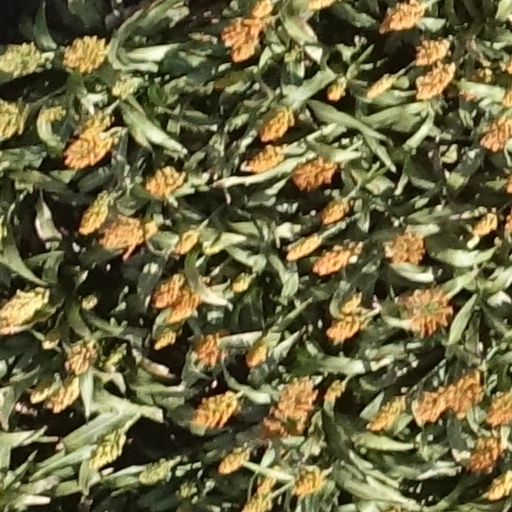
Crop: sorghum